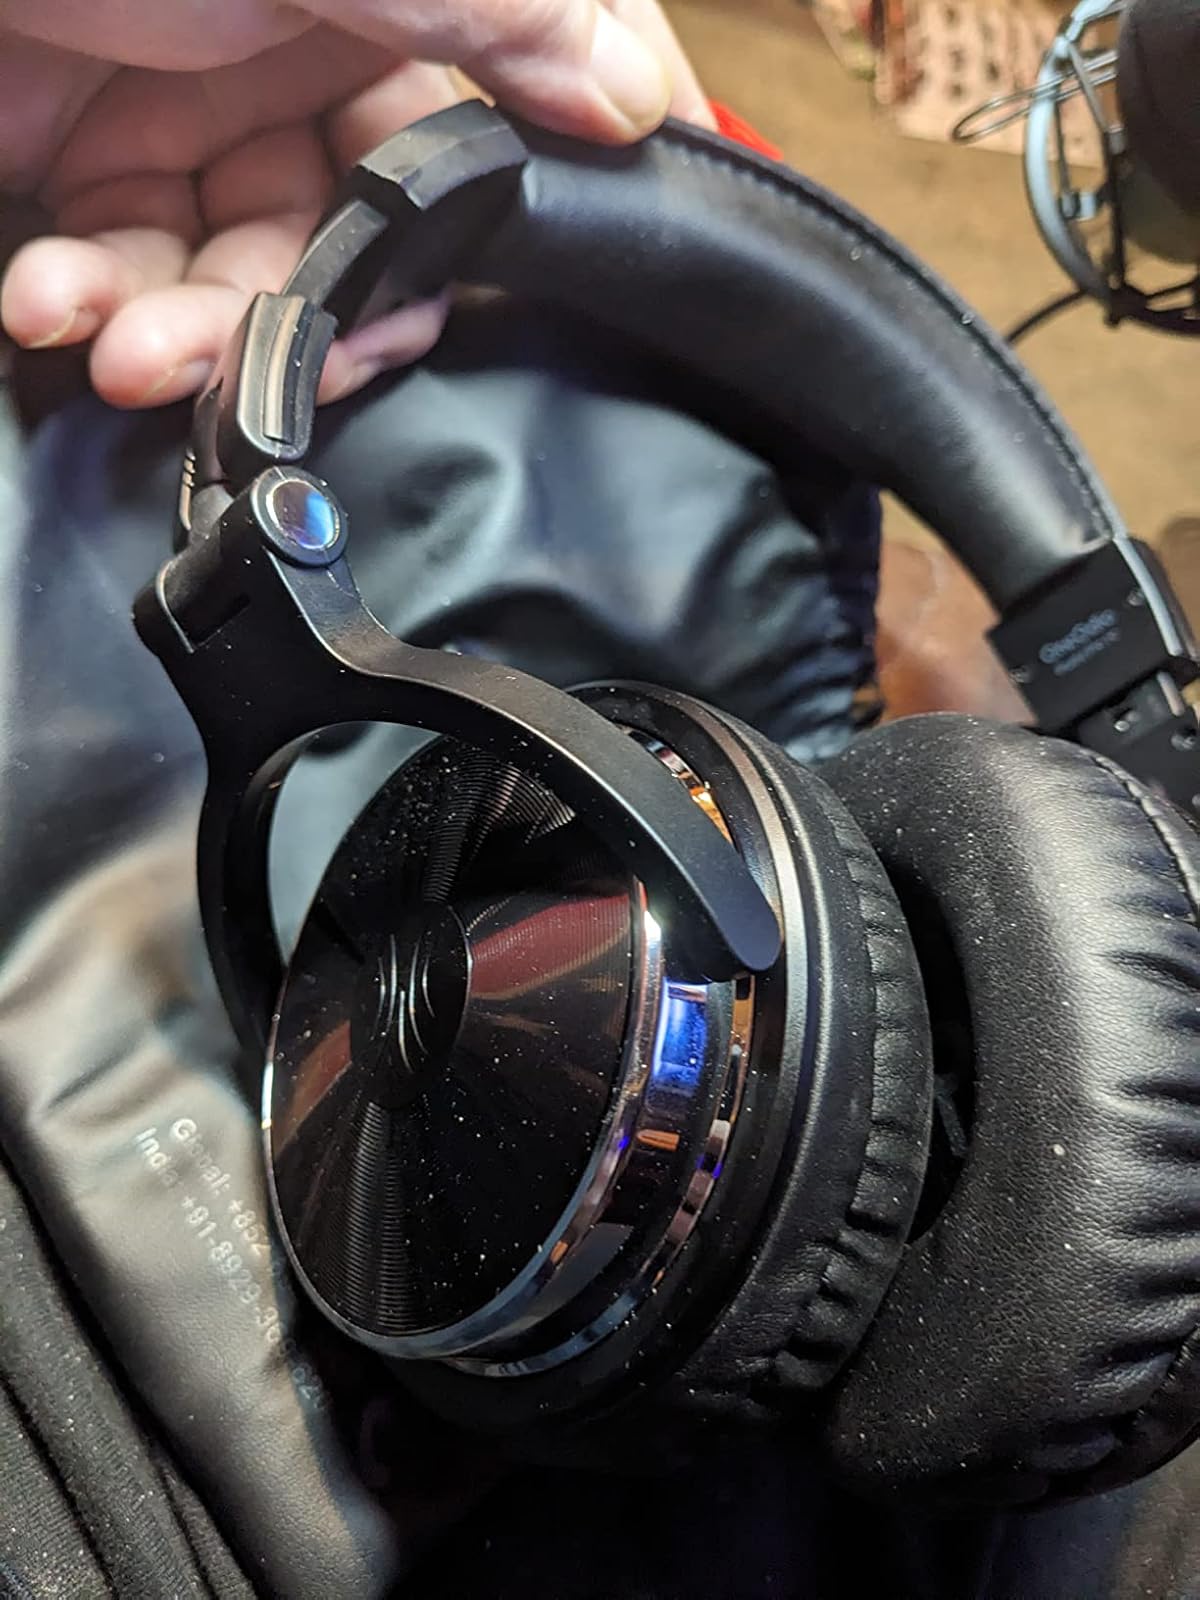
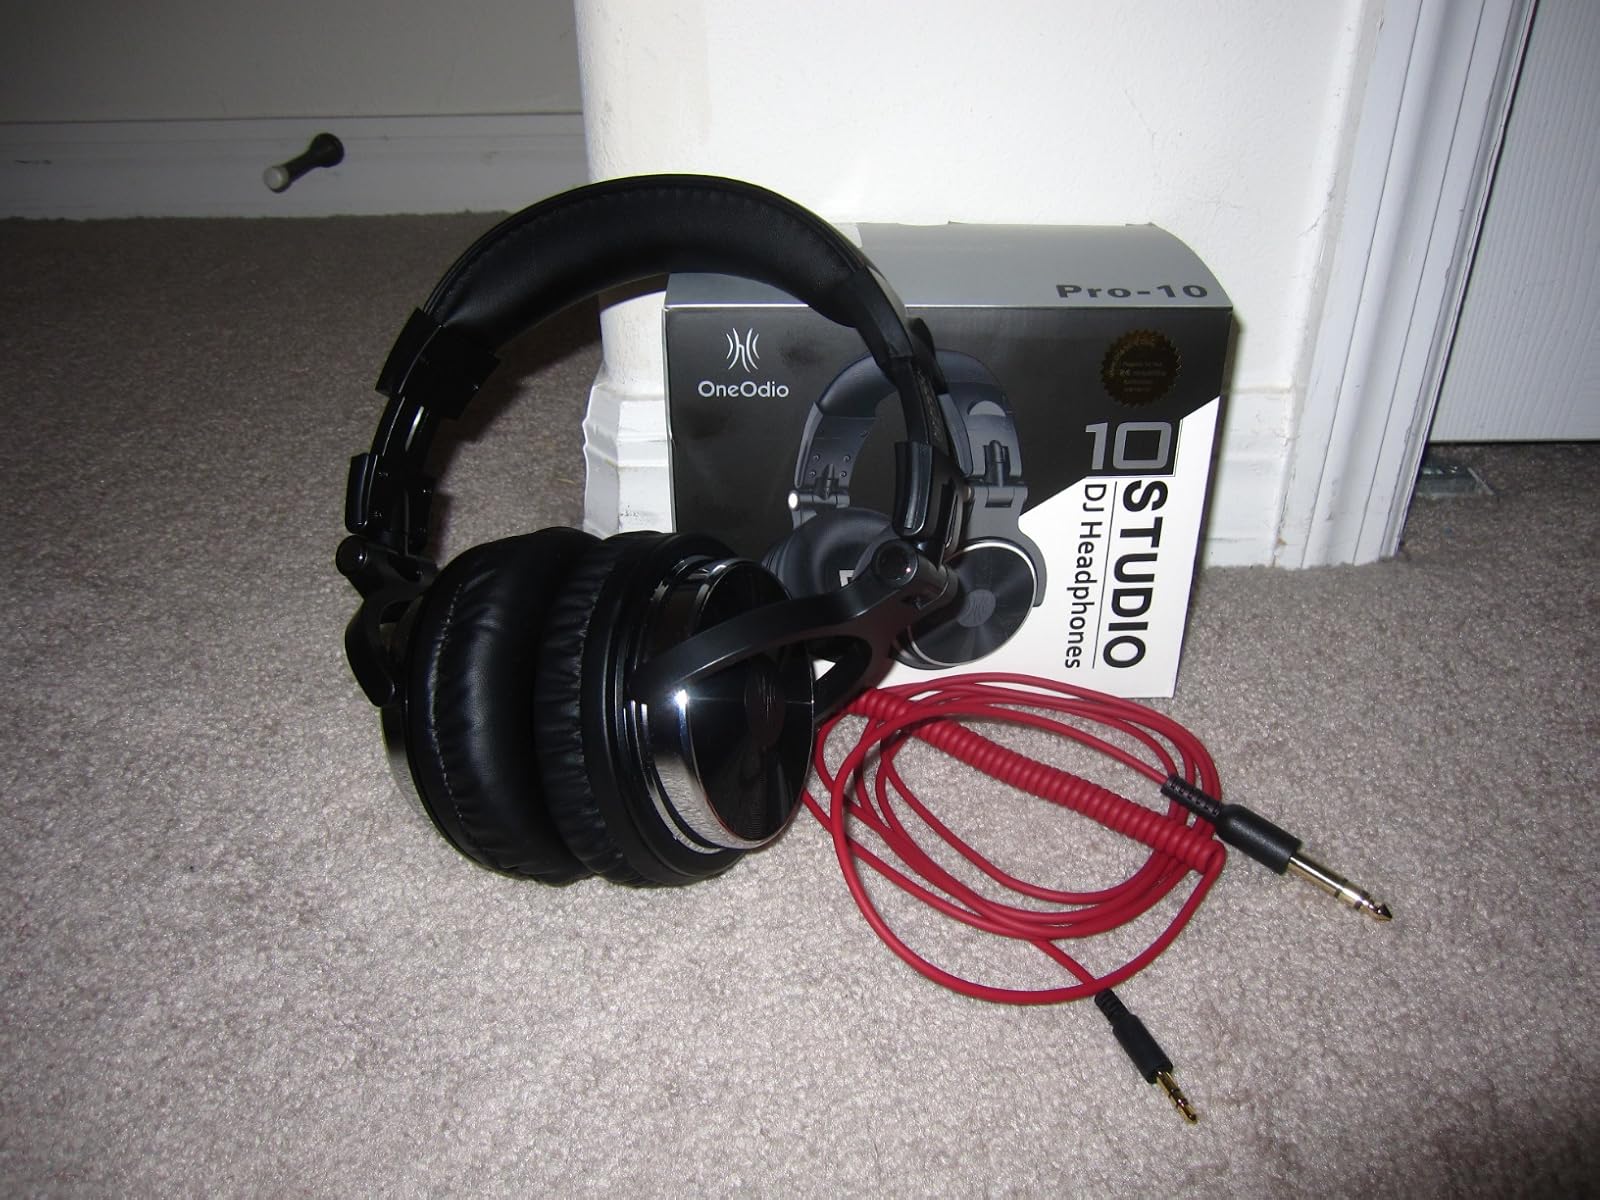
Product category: headphones
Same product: yes